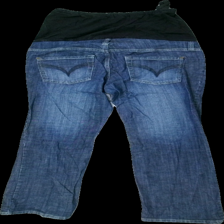
View: back
Type: Jeans
Category: Ladies
Brand: Lindex
Colors: Blue, Black
Material: 100% bomull
Pattern: Other
Cut: Long
Size: 46
Season: All
Holes: Minor
Damage: flera hål
Damage location: top center
Damage 2: nopprigt
Damage 2 location: top center
Damage 3: nopprigt
Damage 3 location: top center
Price range: <50
Recommended usage: Export
Description: mamma jeans